Stuart Walker (director)

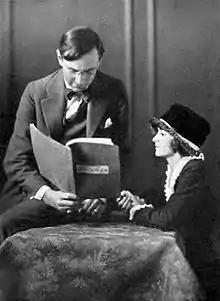
Walker reading the stage adaptation of Booth Tarkington's "Seventeen" with actress Lillian Ross, who played the role of Jane in the Broadway production (1918)

Stuart Walker was born March 4, 1888, in Augusta, Kentucky, the son of Cliff Stuart Walker and Matilda Taliaferro Armstrong Walker. After attending public school in Cincinnati and graduating from the University of Cincinnati, he went to work for David Belasco and made his debut as an actor in 1909. He became a play reader for Belasco, and directed plays including "The Governor's Lady" (1912). In 1914 Walker joined Jessie Bonstelle as a director in Detroit and Buffalo.